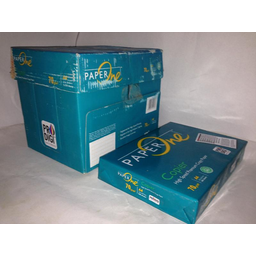
Label: paper